Christoph Steidl Porenta

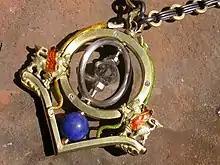
Pendant by Steidl Porenta. At the center is a diamond, flanked by griffins

Steidl Porenta moved to Slovenia since he had met a Slovenian woman and married her. He is a descendant of Melchior Steidl, (1657-1727), an Austrian baroque painter. As of 2023, he lives in Cerklje na Gorenjskem.